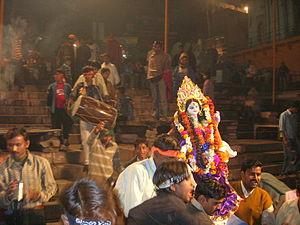
L'Uttar Pradesh est un État du nord de la République indienne. C'est l'État le plus peuplé du pays, avec environ 200 millions d'habitants.